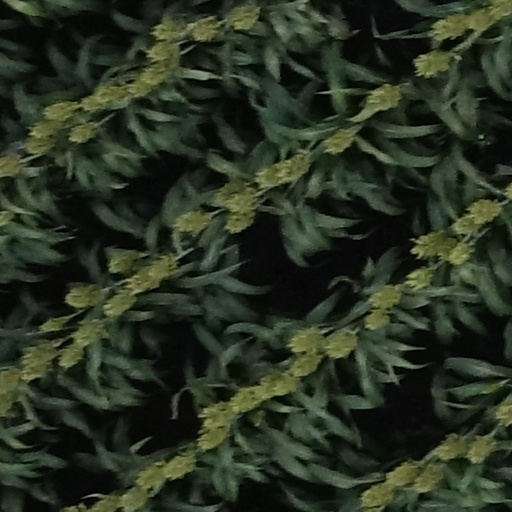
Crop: sorghum